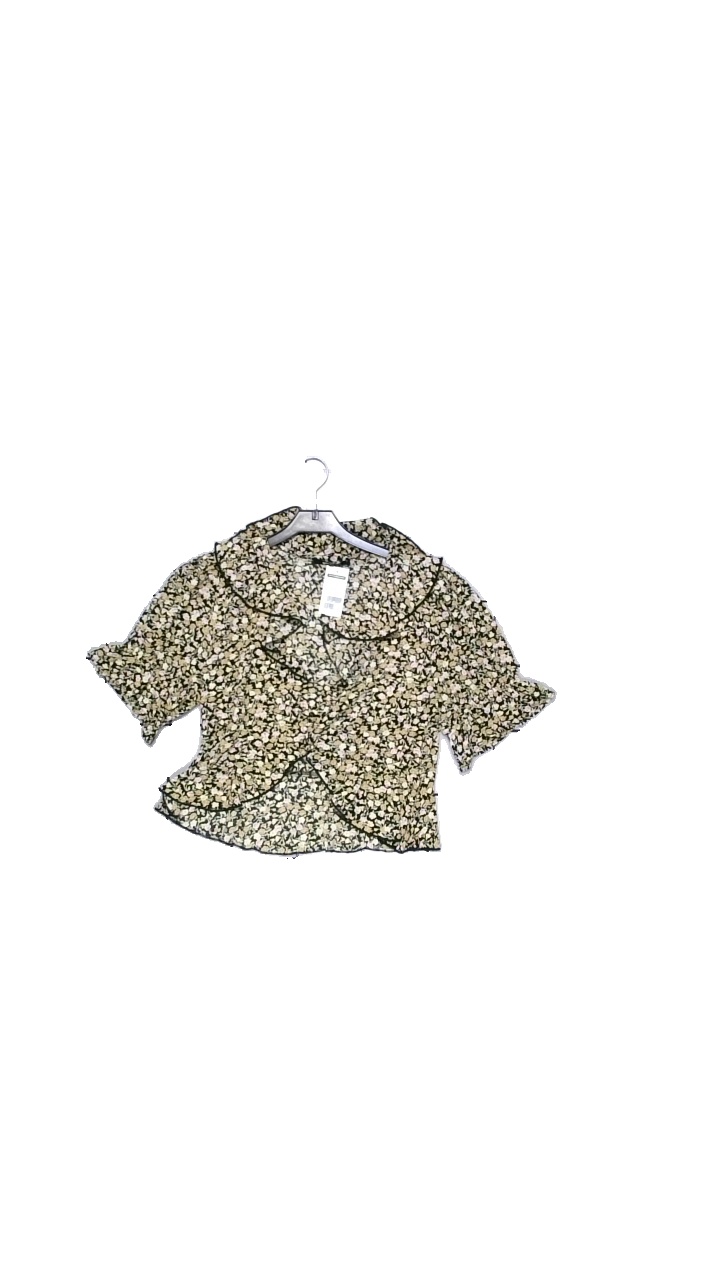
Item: Blouse (Ladies)
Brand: Gina Tricot
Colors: Black, Yellow, Pink, Multicolor
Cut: Loose
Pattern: Floral print
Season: Summer
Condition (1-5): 5
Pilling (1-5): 5
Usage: Reuse
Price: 50-100